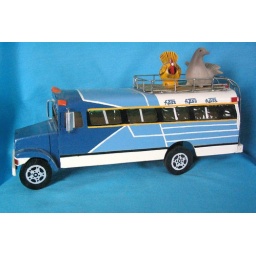
Oaxaca model bus in blue